Euthydemus I

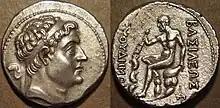

In an inscription found in the Kuliab area of Tajikistan, northeastern Greco-Bactria, and dated to 200-195 BC, a Greek by the name of Heliodotus, dedicating an altar to Hestia, mentions Euthydemus as the greatest of all kings, and his son Demetrius I: